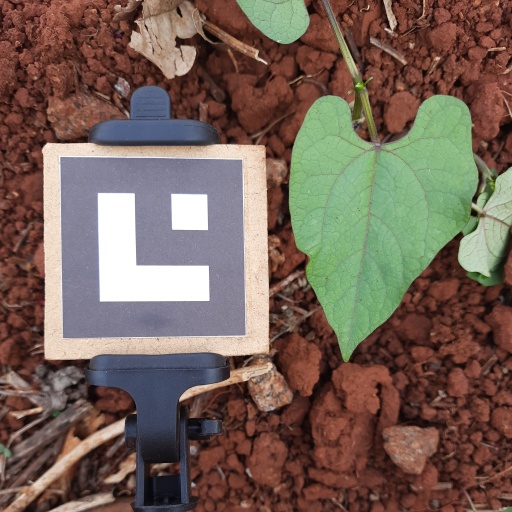
Observations: wavy surface, no eating holes, under shade